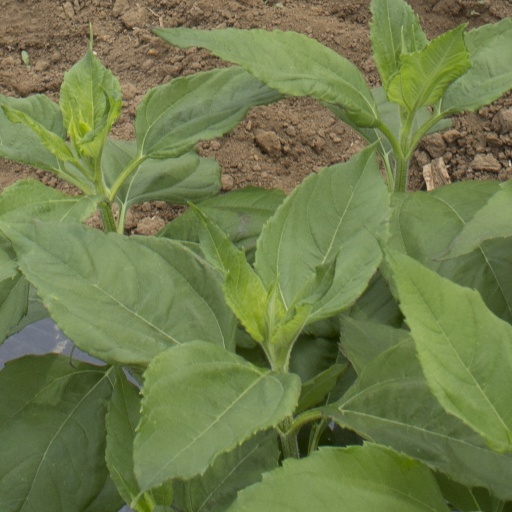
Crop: Jerusalem artichoke